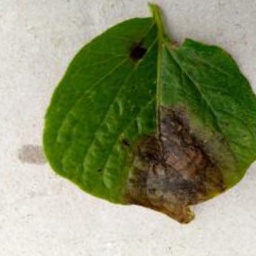
Etiqueta: Late Blight